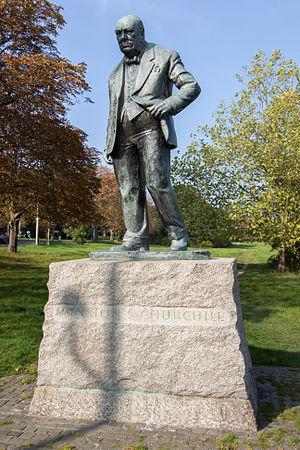
Winston Churchill reçut de nombreux honneurs et prix tout au long de sa carrière d'homme d'État et d'écrivain.